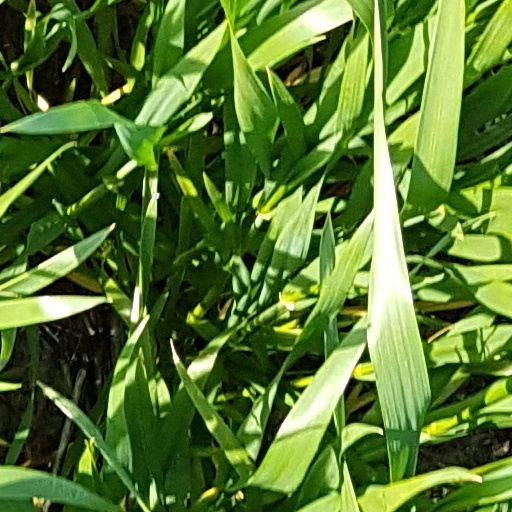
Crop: wheat